Villahermosa

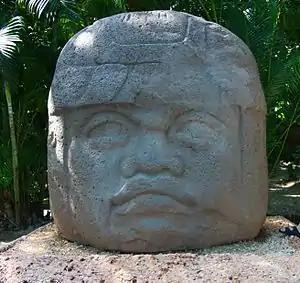
Olmec Head in La Venta Museum-Park

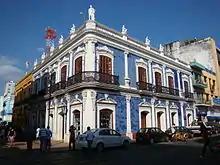
"Casa de los azulejos", built in 1890 in the Historic centre of Villahermosa, combines Gothic and Moorish styles.

La Venta Museum-Park, which includes a small zoo, has the most important collection of Olmec artifacts.